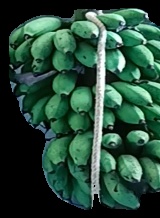
Variety: rasbale
Grade: grade2